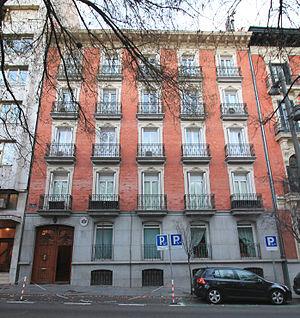
Vue de l'ambassade de Monaco à Madrid (Espagne).
La Principauté de Monaco assure sa présence dans le monde entier au travers d'ambassades et de consulats à l'étranger. Monaco compte en 2019 15 ambassades accréditées auprès de vingt-huit États. Elle dispose aussi de 137 consulats dans 83 pays, dont 25 consulats généraux. Pour certains pays qui n'ont pas d'ambassadeurs monégasques en résidence, l'ambassadeur accrédité se trouve dans un pays voisin. La Principauté dispose en outre de cinq ambassadeurs « non résidents », à savoir en poste à Monaco mais accrédités auprès d'États étrangers. Enfin, Monaco possède plusieurs représentants permanents auprès d'organisations internationales ainsi qu'un ambassadeur auprès de l'ordre souverain de Malte.